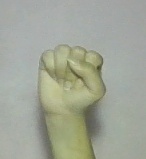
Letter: saad